Rail transport operations

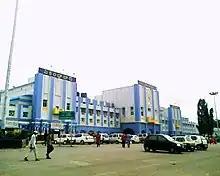
The Secunderabad Railway Station is one of the busiest stations of Indian Railways

Most public transport passenger operations happen in the train station and in the passenger car. The passenger buys a ticket, either in the station, or on the train (sometimes at a higher fare).